List of UK top-ten albums in 2019

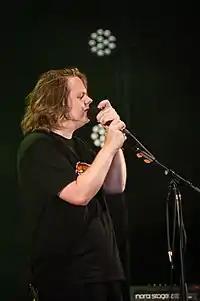
Scottish singer and songwriter Lewis Capaldi had the best-selling album of 2019 with his debut release "Divinely Uninspired to a Hellish Extent". The album went straight in at number-one in May and spent a total of 85 non-consecutive weeks in the top 10, 10 of which were at the top spot. It also became the best-selling album of 2020. The album spawned four UK top 10 singles, including the number-ones "Someone You Loved" and "Before You Go".

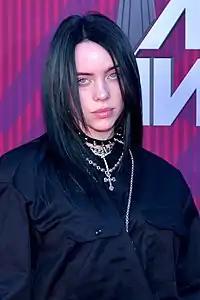
US singer-songwriter Billie Eilish was 17 years and four months old when she became the youngest ever female artist to achieve a UK number-one album. Her debut release, "When We All Fall Asleep, Where Do We Go?", entered the chart at the top spot in April and spent a total of 50 non-consecutive weeks in the top 10.

The UK Albums Chart is one of many music charts compiled by the Official Charts Company that calculates the best-selling albums of the week in the United Kingdom. Since 2004 the chart has been based on the sales of both physical albums and digital downloads. Since 2015, the album chart has been based on both sales and streaming. This list shows albums that peaked in the top ten of the UK Albums Chart during 2019, as well as albums which peaked in 2018 and 2020 but were in the top 10 in 2019. The entry date is when the album appeared in the top 10 for the first time (week ending, as published by the Official Charts Company, which is six days after the chart is announced).